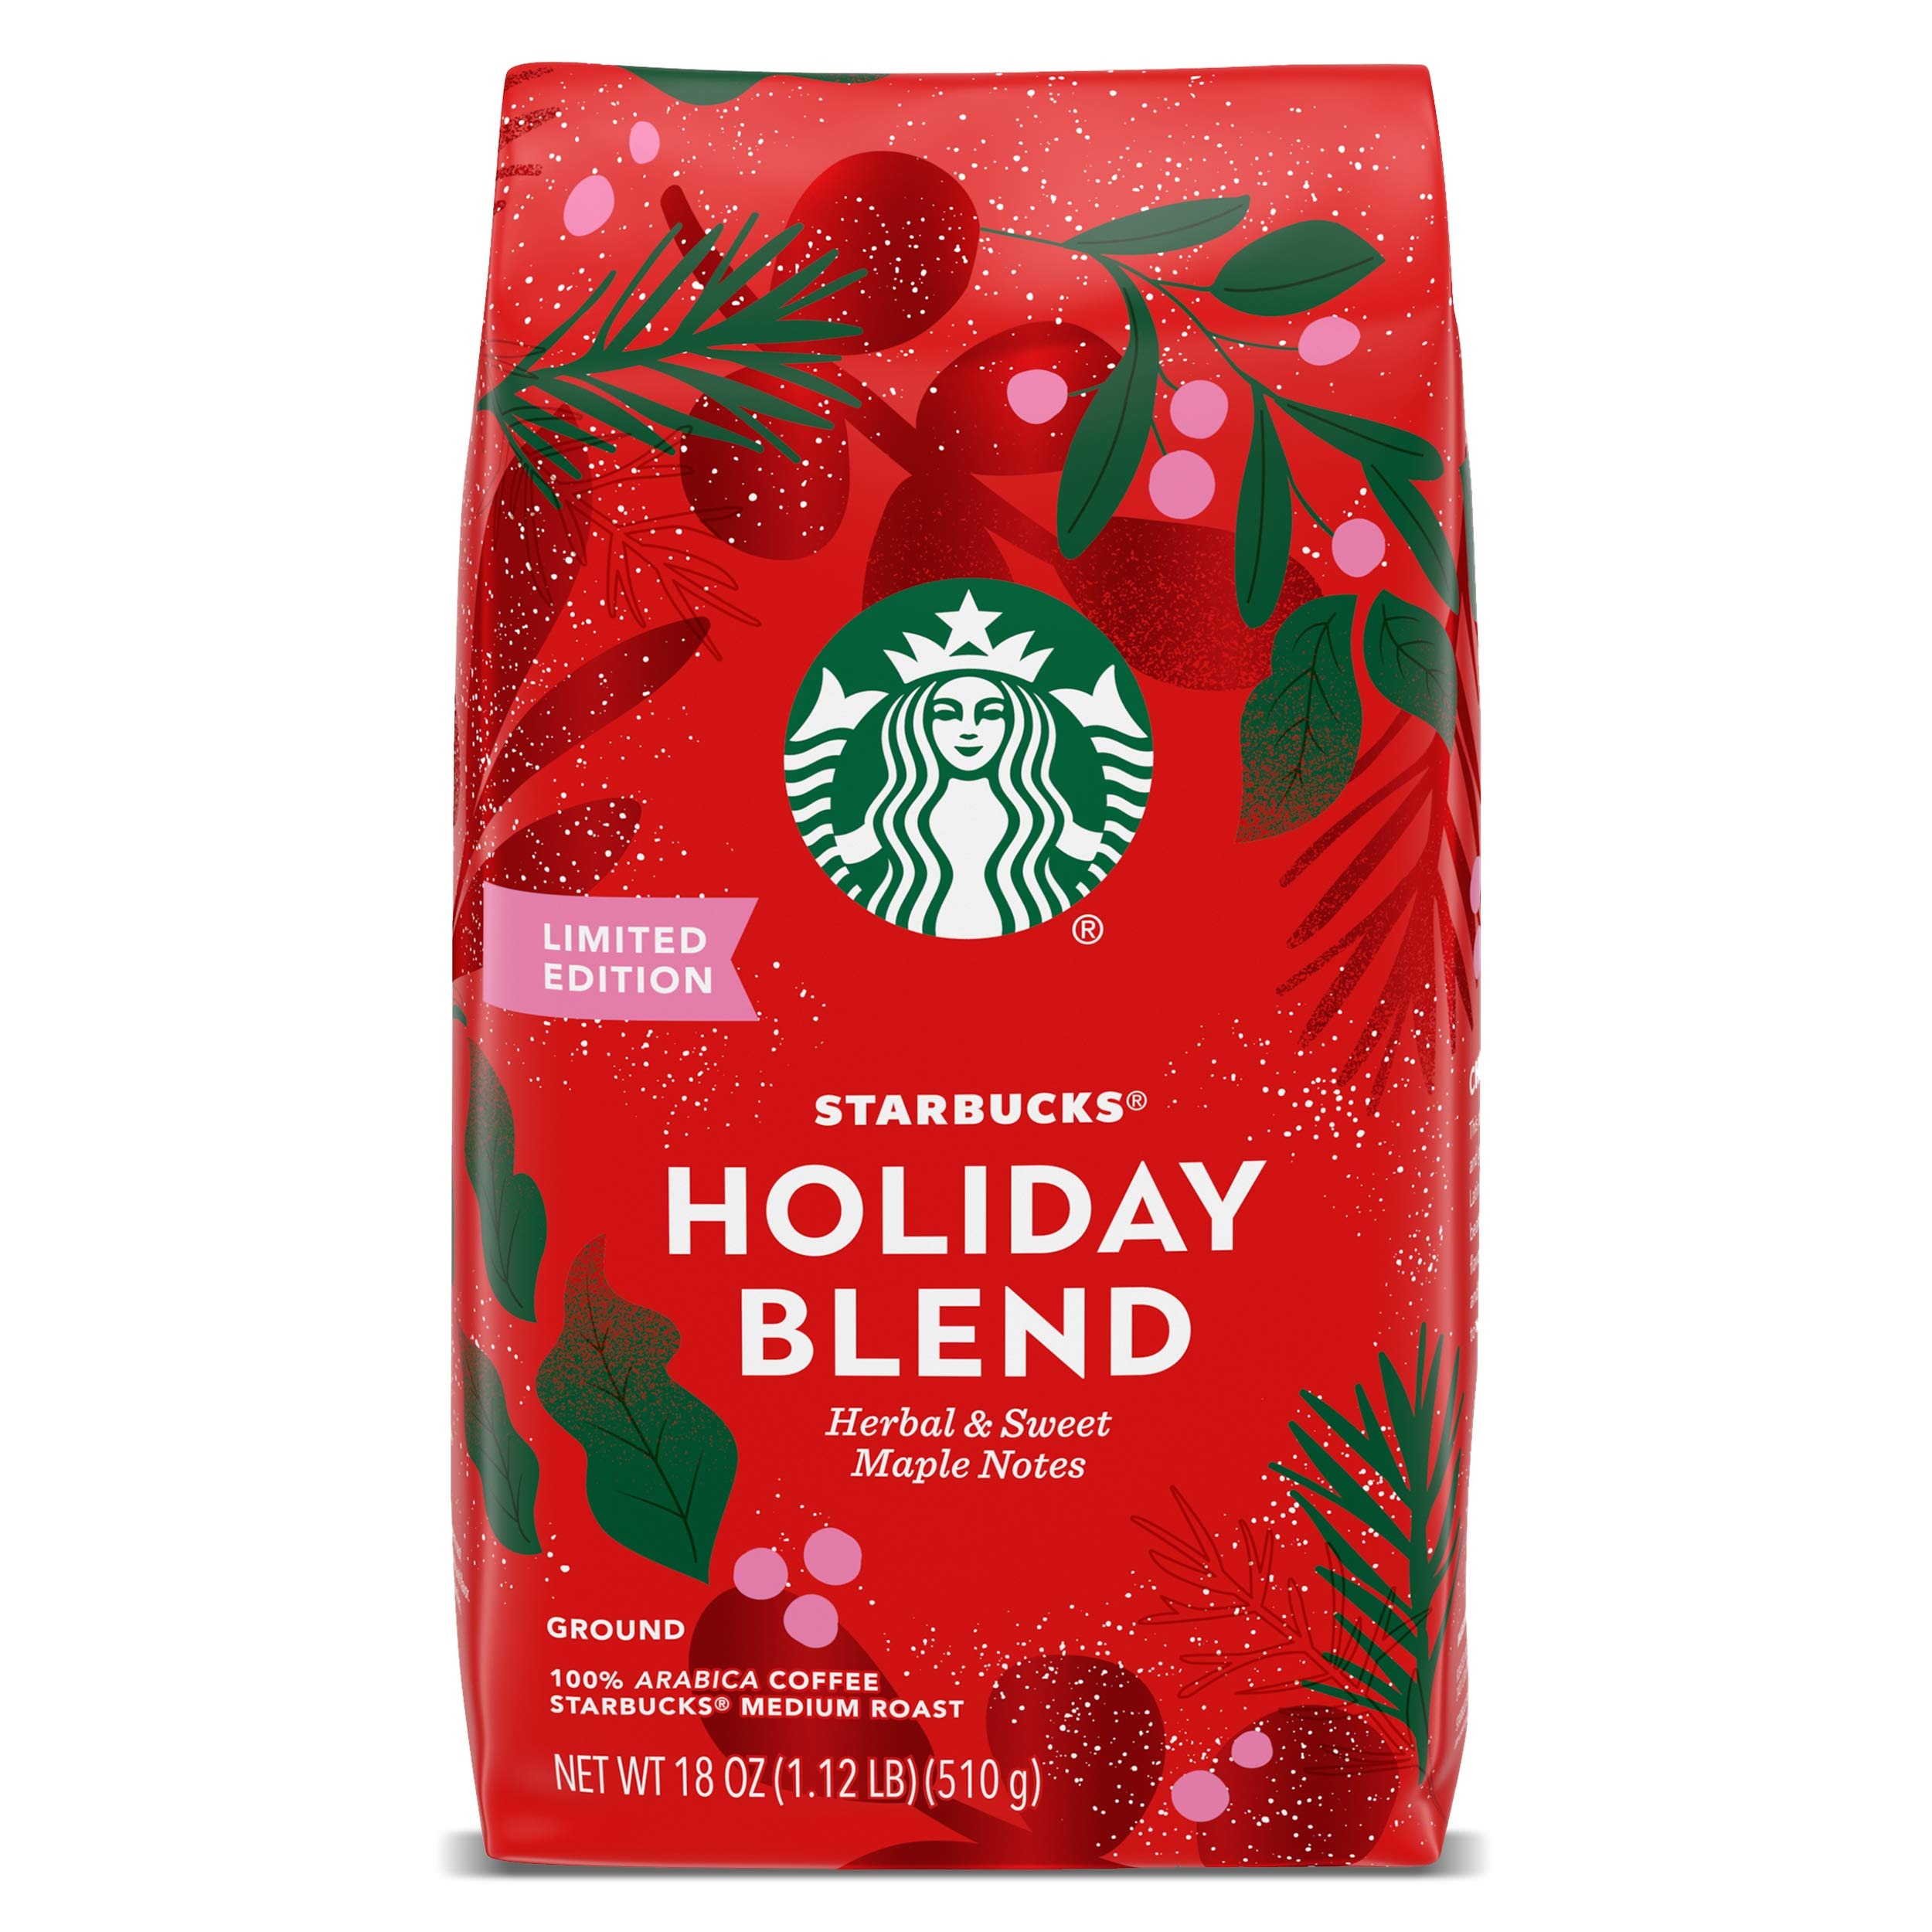
Item Name: Starbucks Holiday Blend Medium Roast Ground Coffee, 18 Ounce (Pack of 1) Bag | Herbal & Sweet Maple Notes
Bullet Point 1: INCLUDES: Enjoy the Starbucks coffee you love with this 18-ounce bag of Starbucks Holiday Blend Medium Roast Ground Coffee
Bullet Point 2: SEASONAL BLEND: Starbucks Holiday Blend Medium Roast Coffee is a limited edition seasonal offering that features herbal and sweet maple notes
Bullet Point 3: HOLIDAY FLAVORS: We've blended our ﬁnest coffee beans with festive holiday flavors to create a seasonal favorite that brings joy with every sip
Bullet Point 4: COFFEE YOU LOVE: Made with 100% arabica beans, this is authentic Starbucks coffee you brew fresh at home
Bullet Point 5: INSPIRED TASTES: Starbucks has the inspiration you need to fill your cup, your day and your season with recipes that use great-tasting festive flavors
Value: 18.0
Unit: Ounce

Price: 11.34